Adam Hall

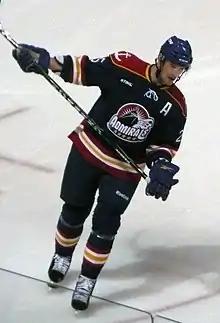
Hall with the Norfolk Admirals.

He played his first NHL game for the Nashville Predators in 2001–02 after graduating from Michigan State. He scored 16 goals and 12 assists in 2002–03, his rookie season. After four seasons with the Predators, he was dealt to the New York Rangers in exchange for Dominic Moore prior to the 2006–07 NHL season. Hall played only half a season on Broadway, and was dealt to the Minnesota Wild for Pascal Dupuis in February 2007.